Aspropotamos–Spercheios line

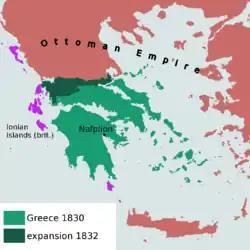
Line in light green.

The Aspropotamos–Spercheios line or Achelöos–Spercheios line was Greece's first land border with the Ottoman Empire, established by the London Protocol (1830).